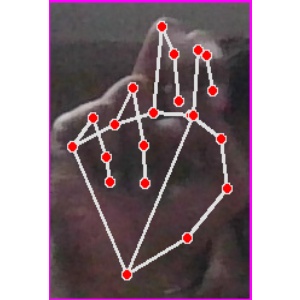
अक्षर: ह